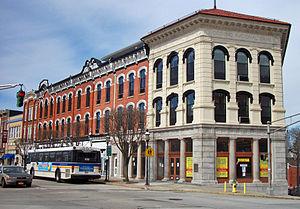
Bech est de retour est un roman américain de John Updike publié initialement en octobre 1982 aux États-Unis et en français le 1ᵉʳ septembre 1984 aux éditions Gallimard. Composé de sept chapitres distincts, il constitue le second volume du cycle Bech mettant en scène la vie du personnage Henry Bech.